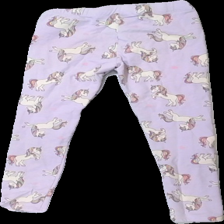
View: back
Type: Trousers
Category: Children
Brand: Lindex
Colors: Purple, White, Pink, Multicolor
Material: 100% cotton
Pattern: Animal print
Cut: Regular
Size: 134
Season: All
Damage location: top center
Damage 2 location: middle left
Damage 3 location: bottom right
Price range: <50
Recommended usage: Export
Description: lila byxor med enhörningar på, mycket nopprig